Mozambican literature

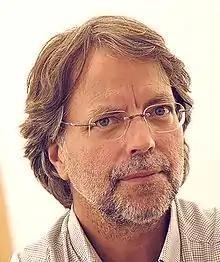
Mia Couto, author of "Terra La sonnambula", one of the top 12 "Africa's 100 Best Books of the 20th Century"

Prior to the 1940s, Mozambican literature was heavily influenced by European literature, but a comprehensive reorientation took place around 1946. Mozambican writers, influenced by Portuguese neorealism and the negritude movement, started focusing on the differences between Mozambique and the Portuguese colonial rulers, gradually emancipated itself. "The Moçambicanidade" can be considered a specific form of expression of negritude in Mozambique. After the Mozambican elite had hitherto largely adapted to the whites, they now increasingly advocated a separation of African and European ideas. Portuguese colonialism was increasingly rejected, including by whites like Rui Knopfli and Orlando Mendes. Noémia de Sousa and José Craveirinha were also important figures during this period, advocating for an independent Mozambican literature.